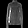
Label: Pullover